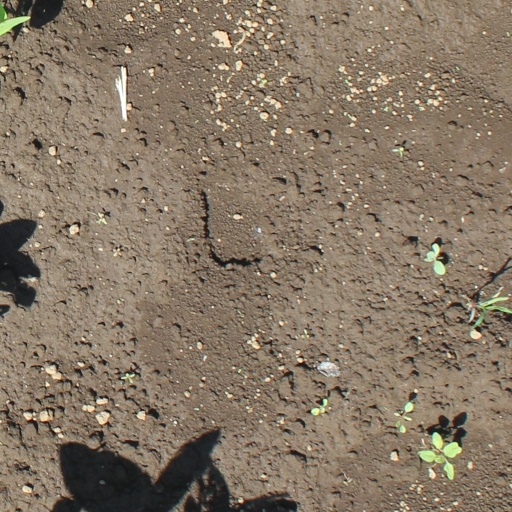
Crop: soybean